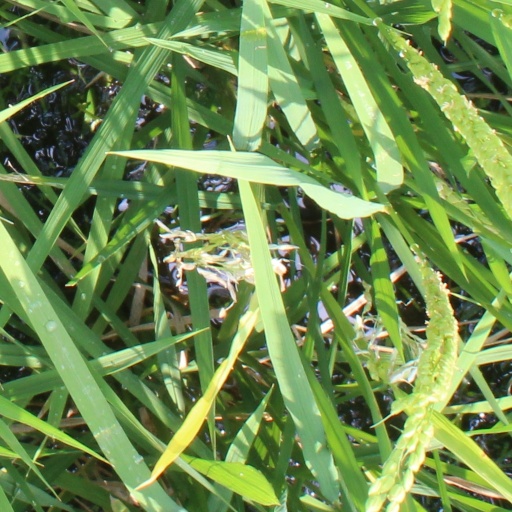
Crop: rice